Robert B. Silvers

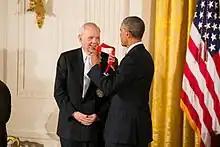
Silvers receives a National Humanities Medal from Barack Obama in 2013.

Bob [has not] sunk his personality into his profession; rather... he has found a means of transforming his profession into a fundamental way of being human. Extracting reviews from writers is not, in his case, a métier, or even a way of life, but a genuine form of self-expression, and he exercises it with dignity, tact and what sometimes feels like excessive sympathy. He has made writers feel that producing articles for him is not a business transaction or even process of communication, but simply a reciprocal act of friendship.